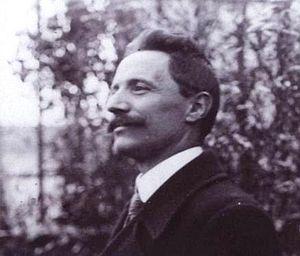
Renato Pampanini, né à Valdobbiadene en 1875 et mort à Vittorio Veneto en 1949, est un botaniste, ptéridologue et mycologue italien.